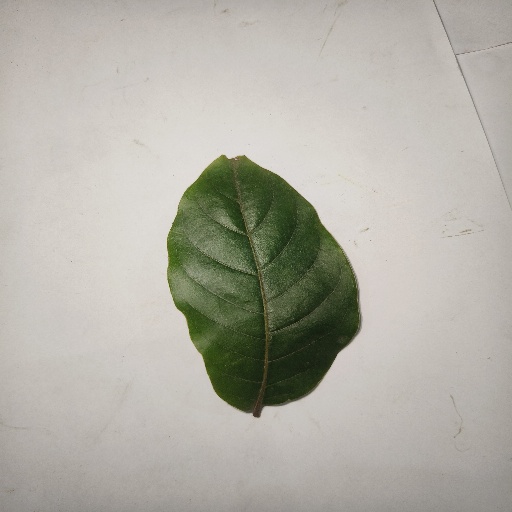
Species: HariTaki
Leaf condition: Healthy Leaf